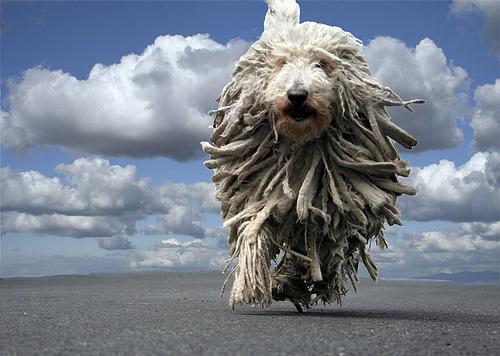
komondor